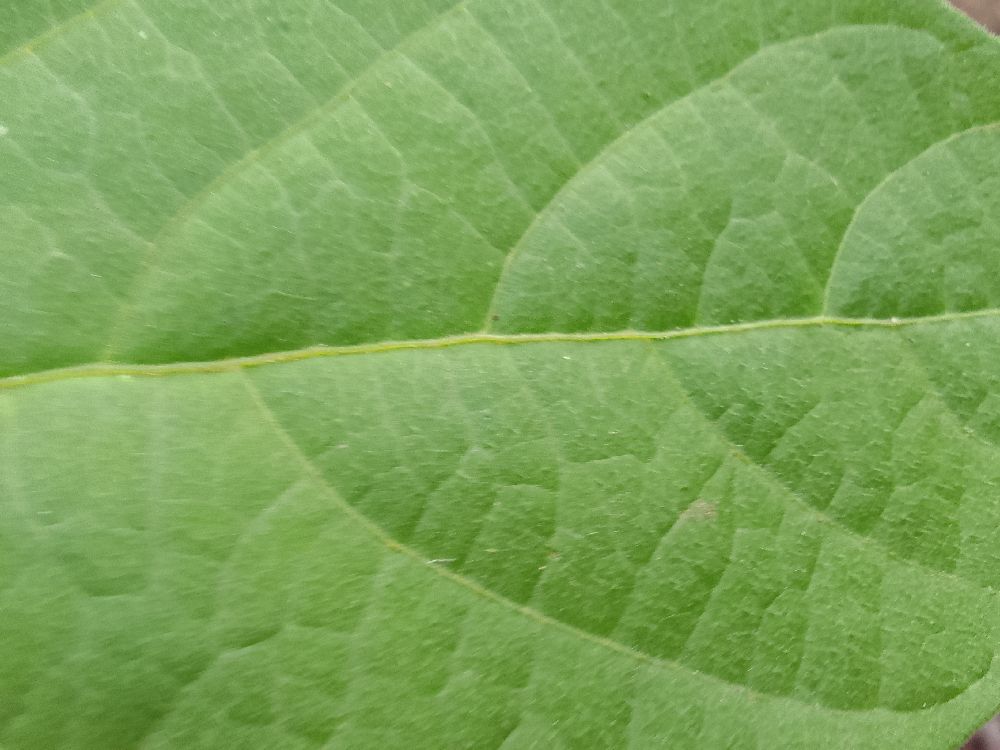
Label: healthy